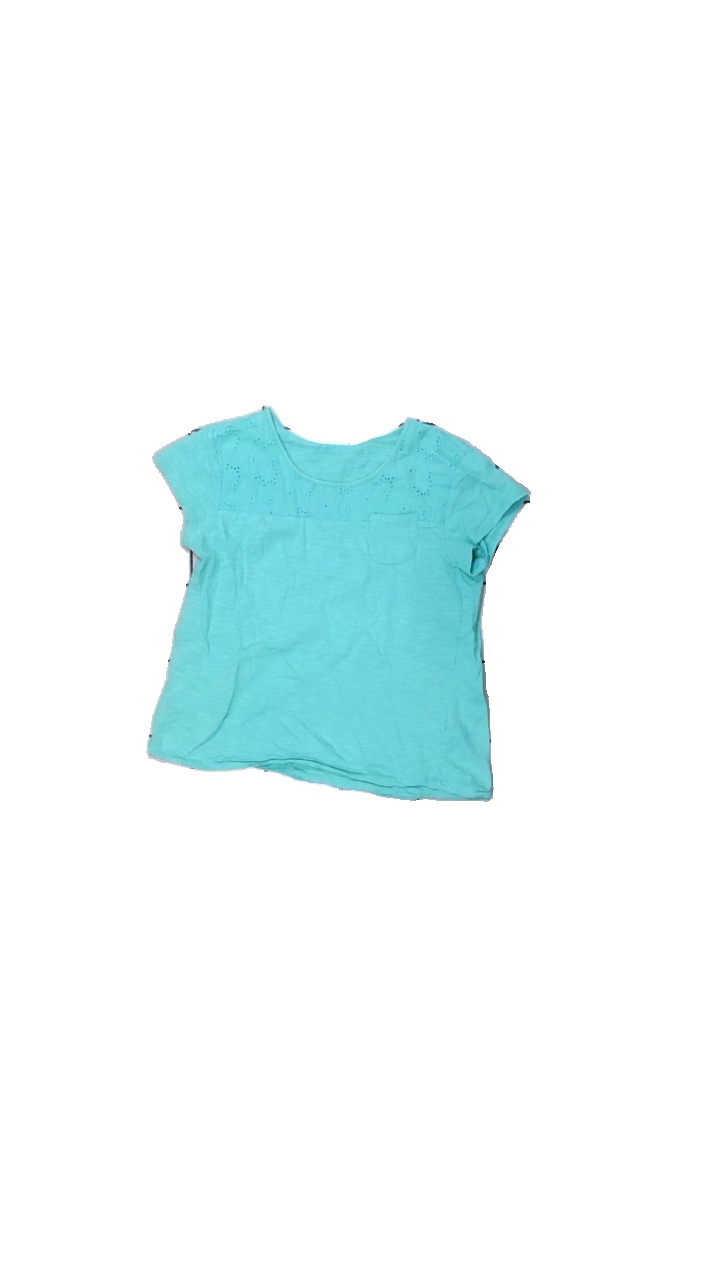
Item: T-shirt (Children)
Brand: Zara
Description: blå t-shirt med broderade blommor upptill, sned i söm
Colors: Blue
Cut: Regular
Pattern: Embroidered
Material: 100% cotton
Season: All
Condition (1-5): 2
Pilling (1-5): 5
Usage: Export
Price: <50